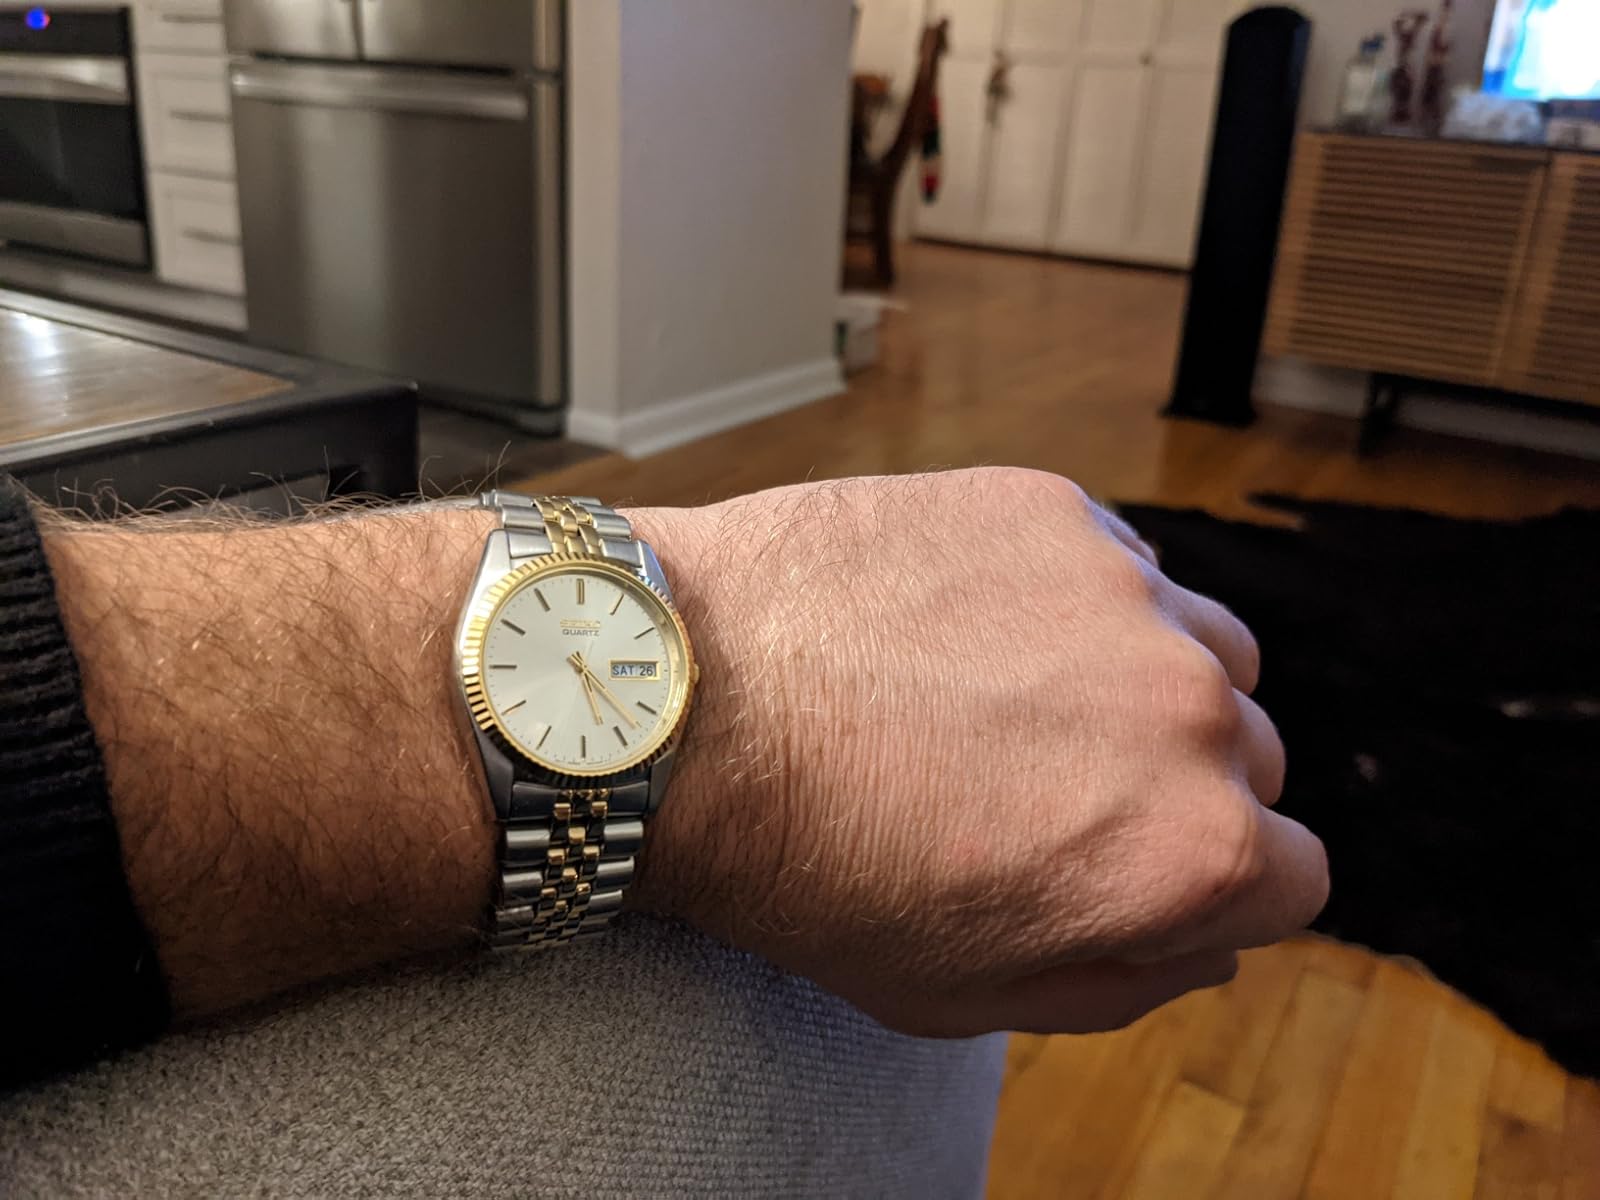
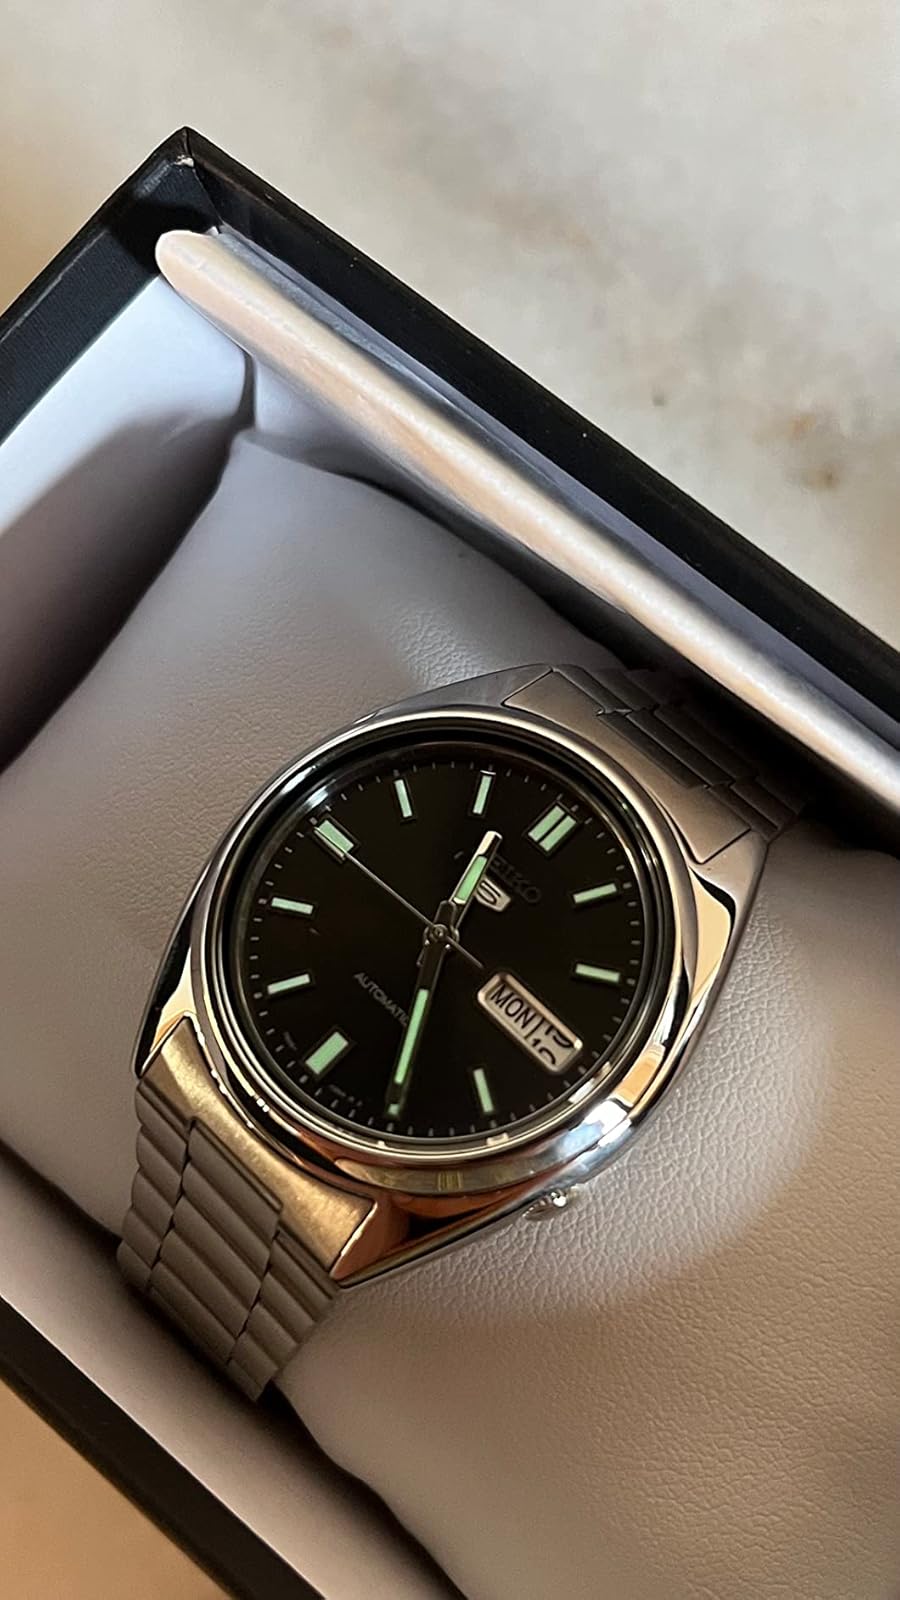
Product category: accessories_watch
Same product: no